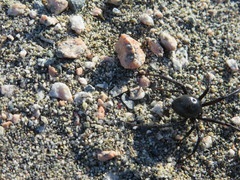
Species: Lactrodectus_hesperus